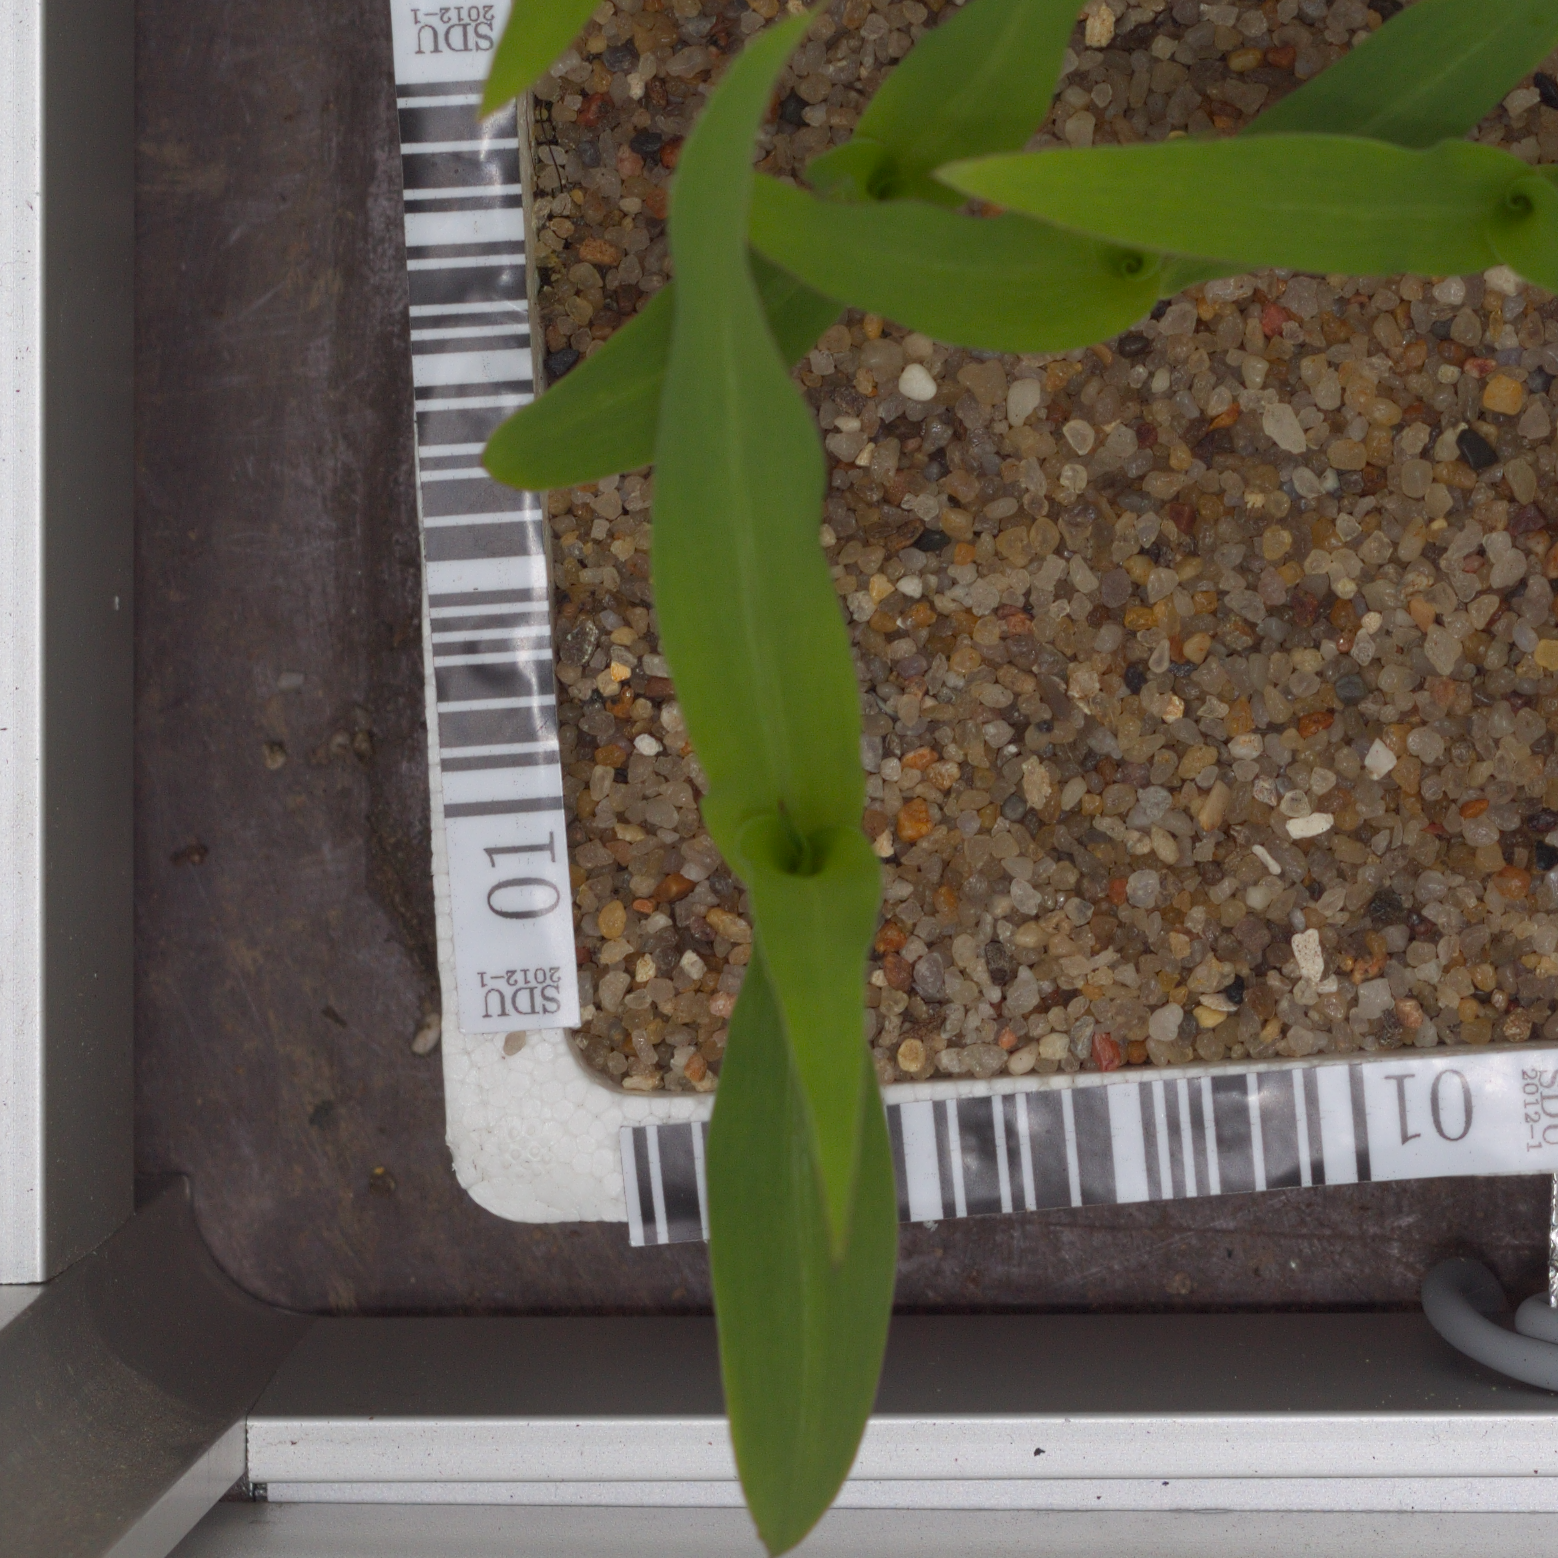
Label: maize